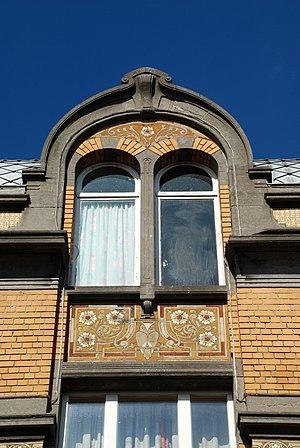
Belgique - Bruxelles - Ancienne école communale des filles de Koekelberg (Art nouveau - architecte Henri Jacobs)
L'ancienne école communale des filles de Koekelberg, appelée aujourd'hui « Espace Herkoliers » ou « Atelier 35 », est une école de style Art nouveau édifiée aux numéros 35 et 37 de la rue Herkoliers à Koekelberg, Bruxelles. Elle a été édifiée par l'architecte Henri Jacobs et décorée par Adolphe Crespin.
L'Art nouveau naît en Belgique en 1893, lorsque Victor Horta construit l'Hôtel Tassel.